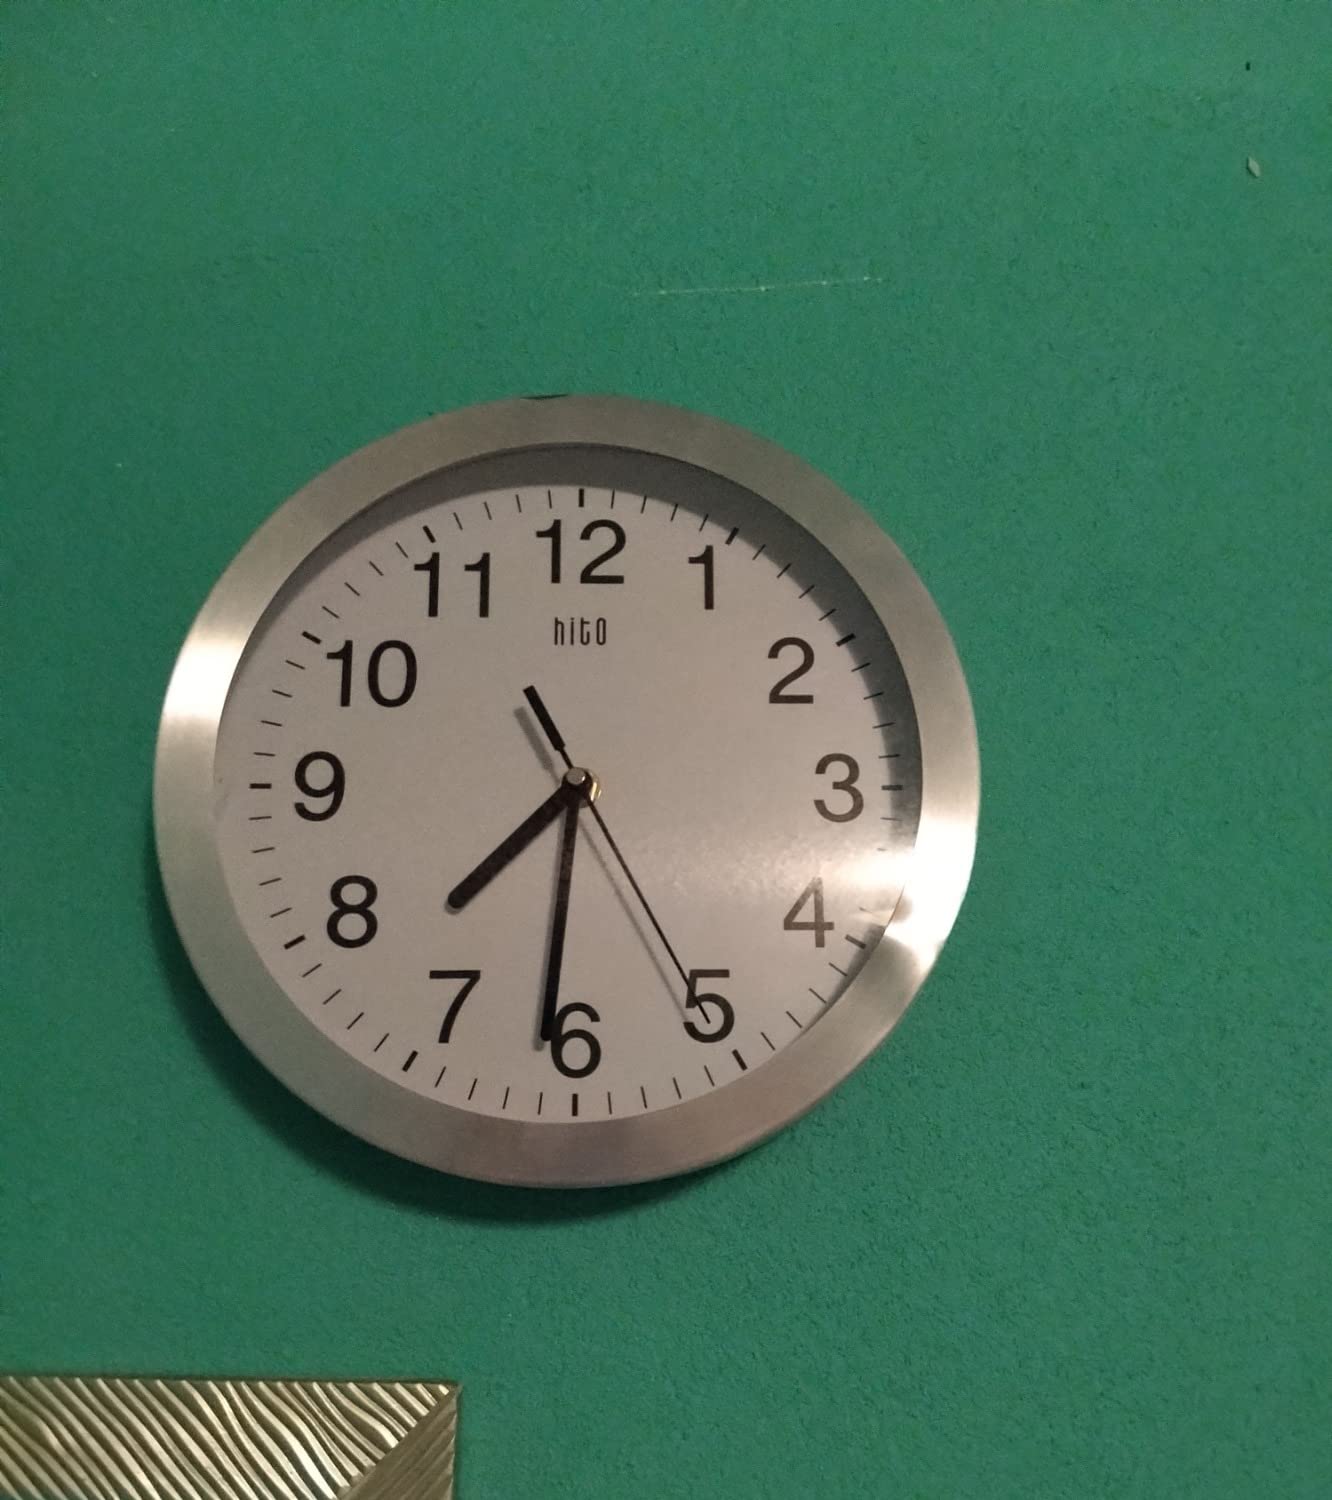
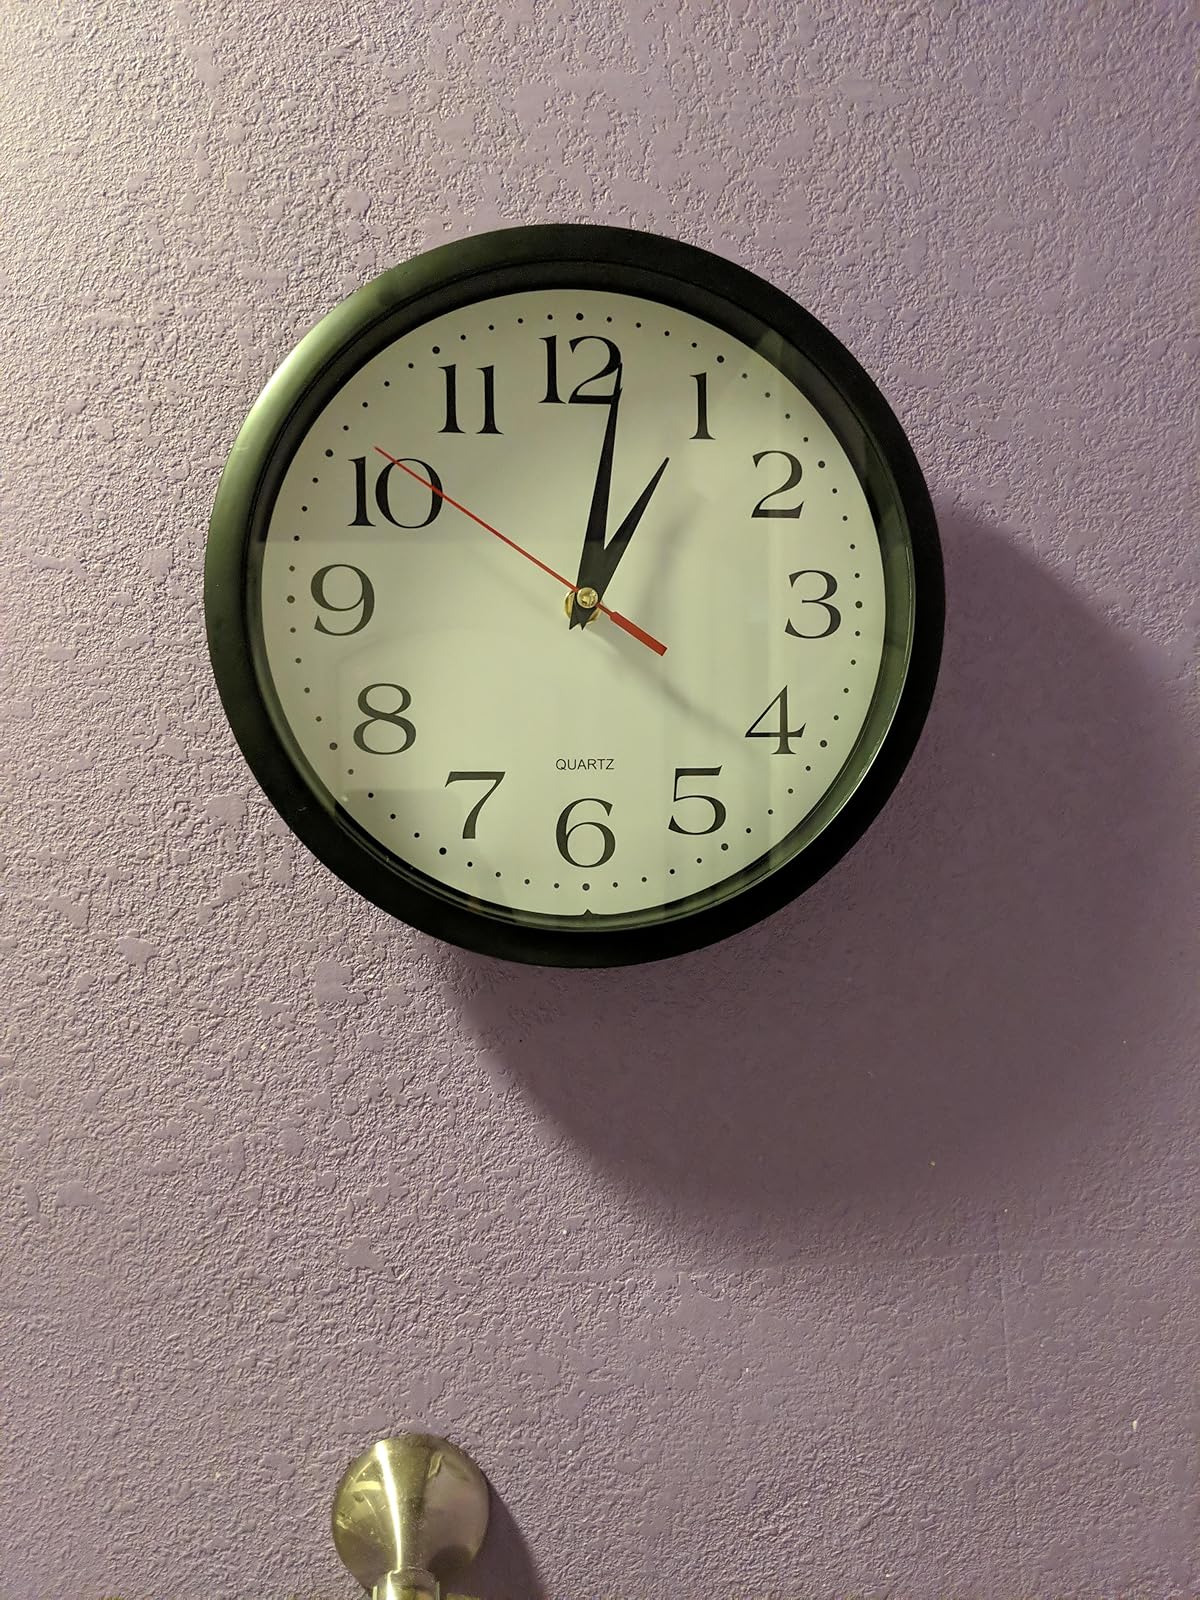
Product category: clock
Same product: no